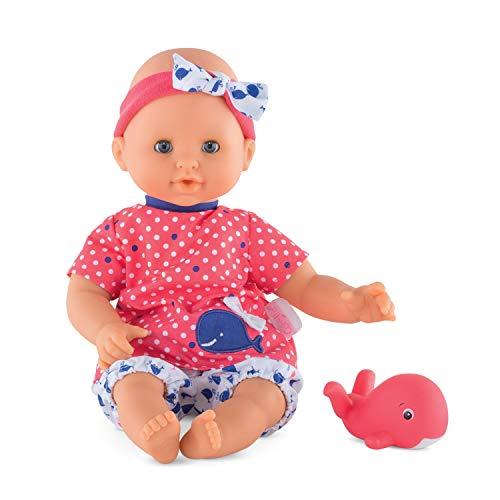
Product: Corolle Bebe Bath Oceane - 12"
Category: Toys & Games | Dolls & Accessories | Dolls
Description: Compatible with all aquatic environments - tub, pool, beach.
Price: $39.47
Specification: ProductDimensions:200x110x20inches|ItemWeight:10.6ounces|ShippingWeight:1.19pounds(Viewshippingratesandpolicies)|ASIN:B07LBB23T2|Itemmodelnumber:100110|Manufacturerrecommendedage:24months-12years